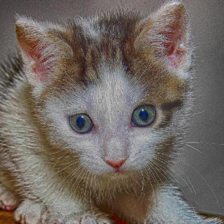
Label: animals